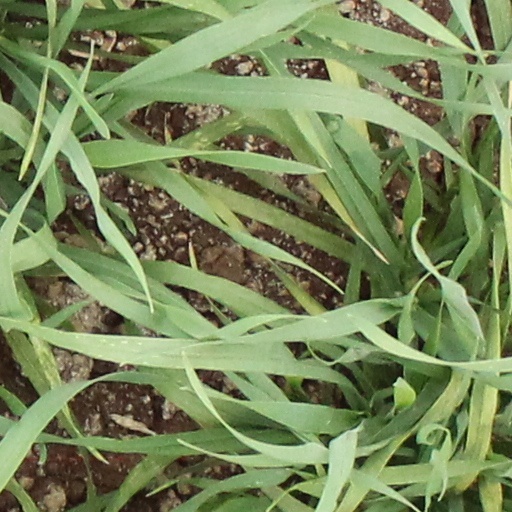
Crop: wheat